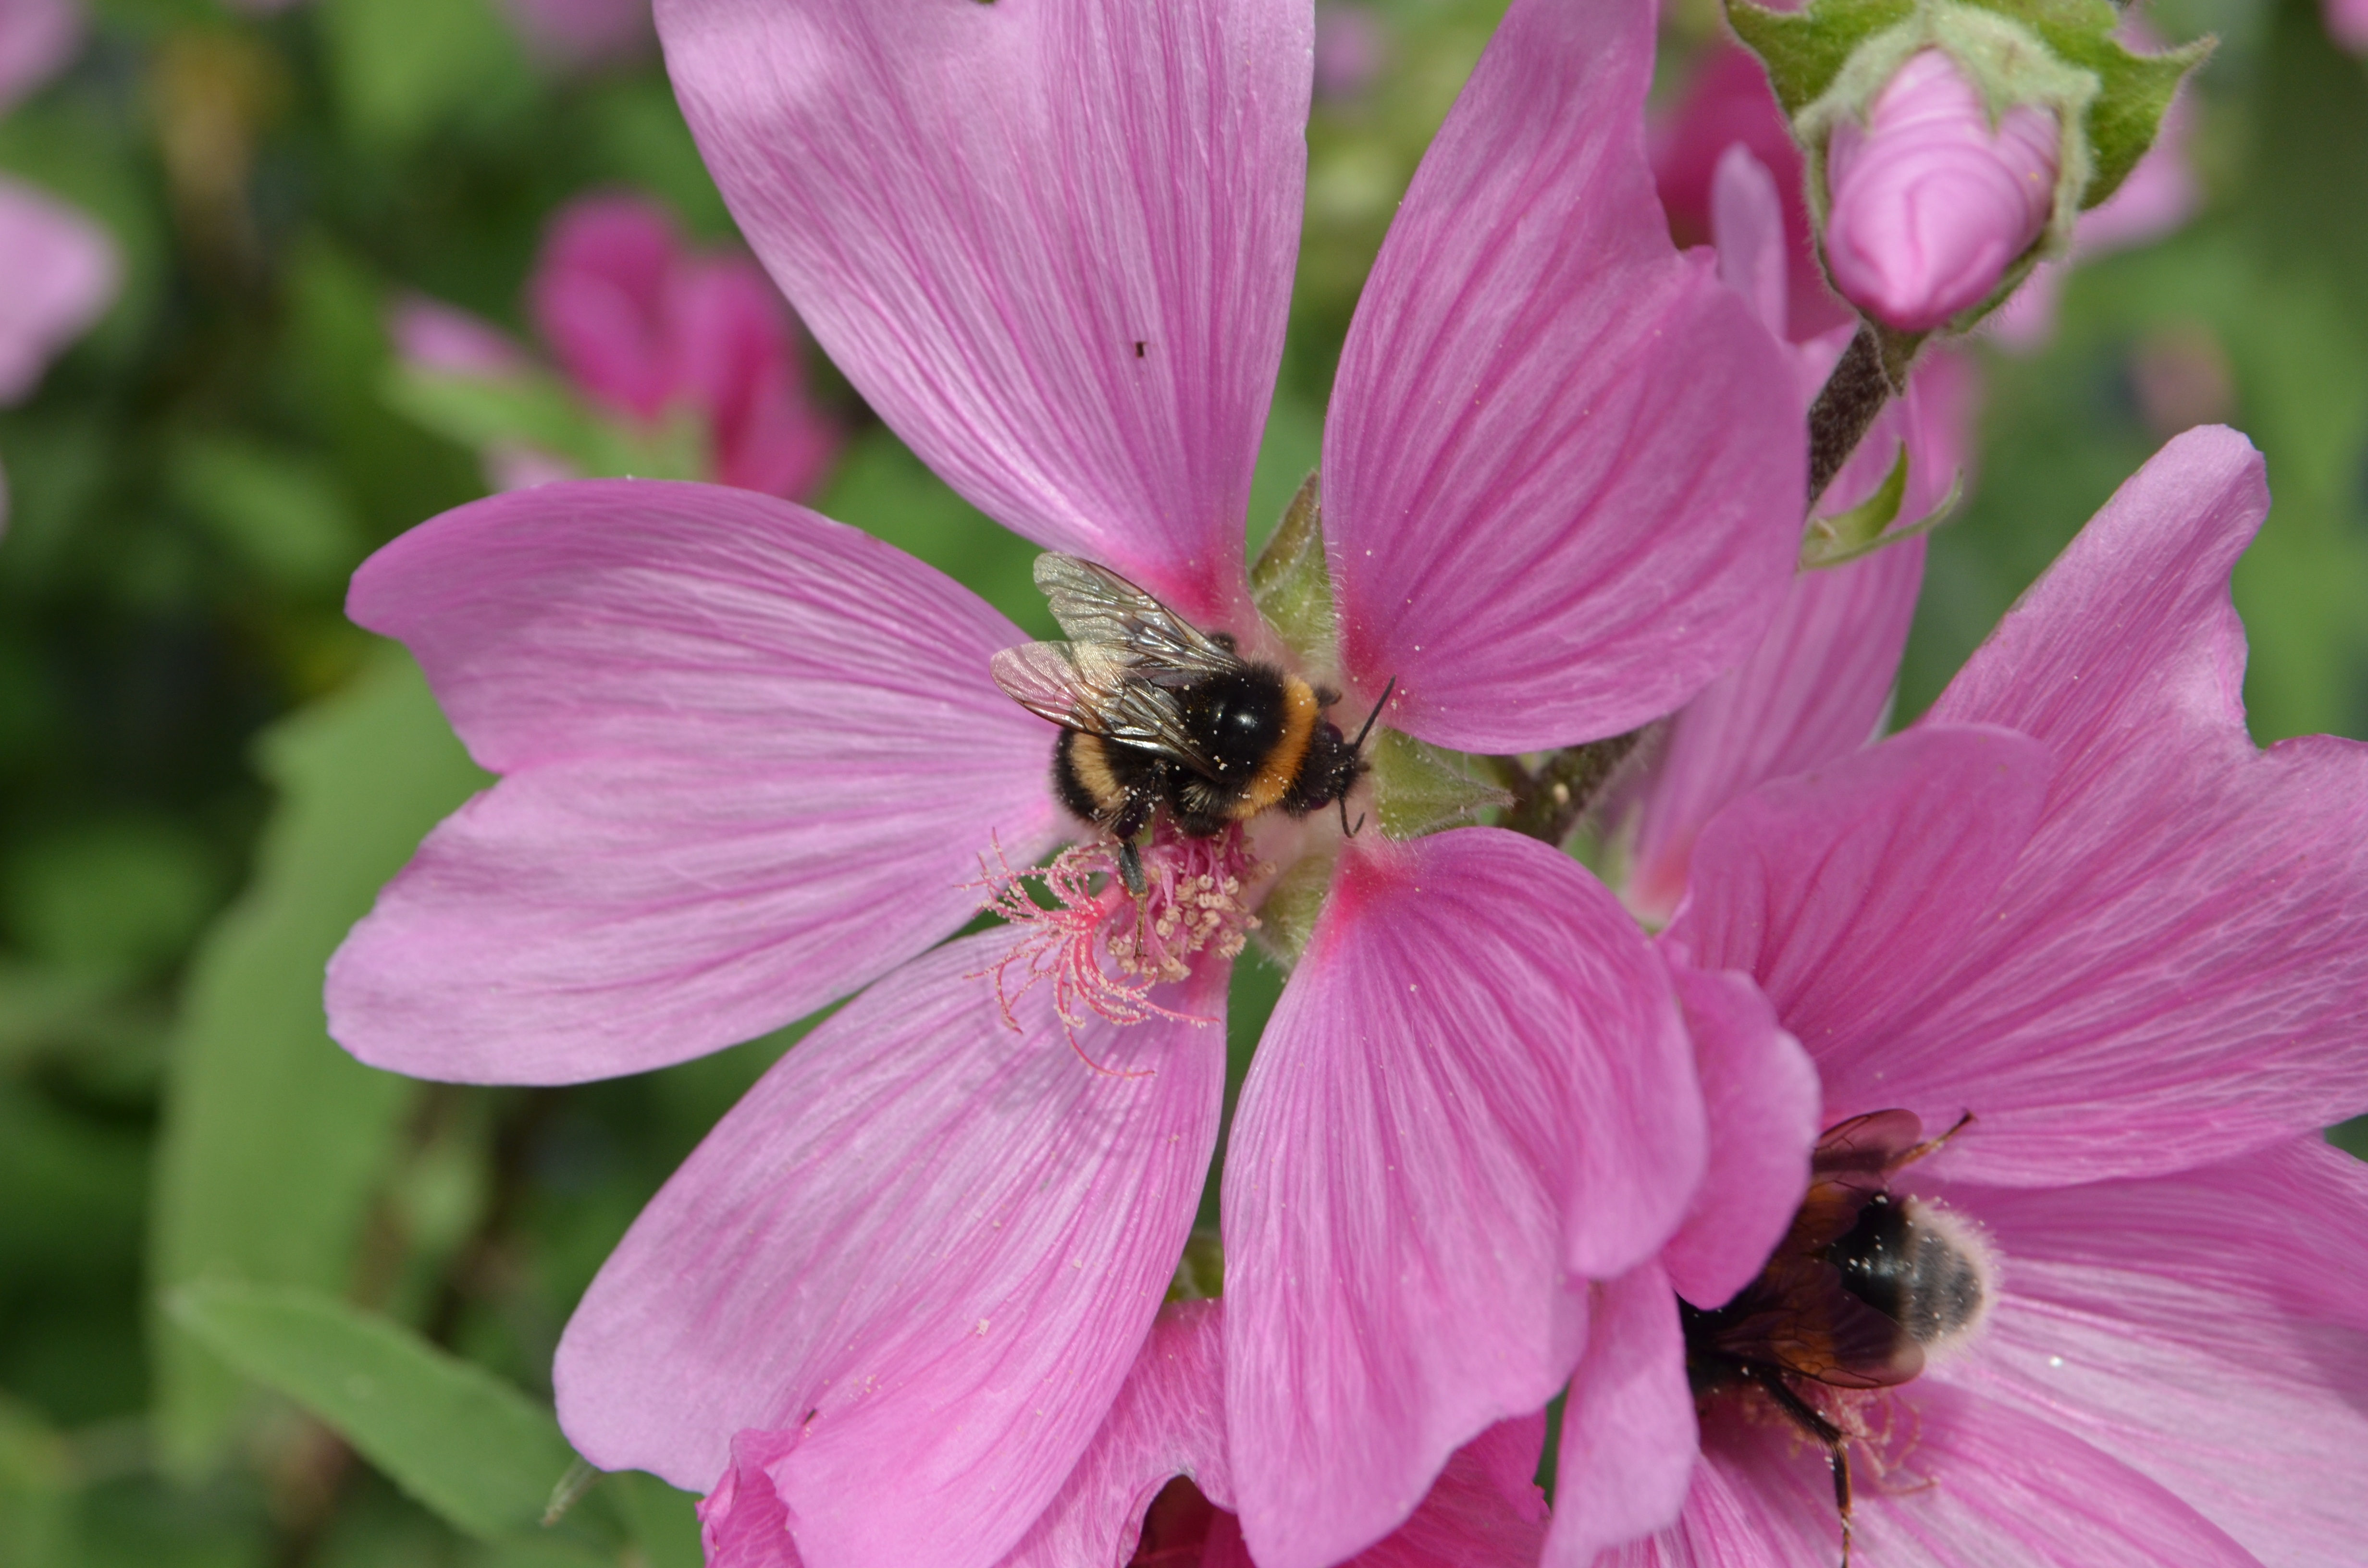
nature, blossom, plant, flower, petal, pollen, food, insect, bug, pink, flora, invertebrate, close up, bee, bumblebee, nectar, macro photography, flowering plant, honey bee, daisy family, propagation, annual plant, land plant, membrane winged insect, garden cosmos